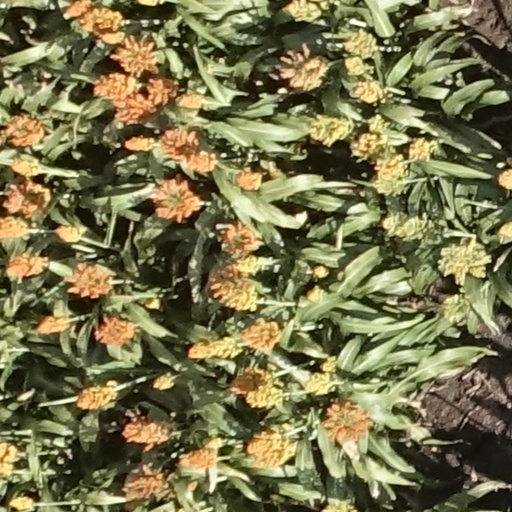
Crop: sorghum